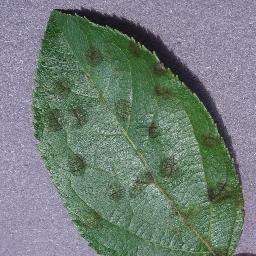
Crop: apple
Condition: scab